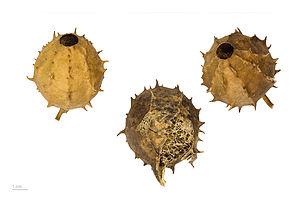
Luffa operculata est une plante grimpante de la famille des Cucurbitaceae. Cette plante aux vertus médicinales produit des fruits épineux, de couleur verte, non comestibles de 9 à 13 cm de long. Ces fruits, verts ou séchés, sont très décoratifs.